Klaus Hartmann (painter)

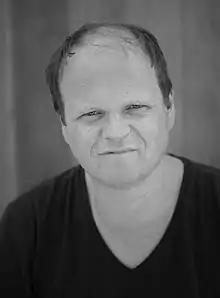
Klaus Hartmann (2016)

After serving his apprenticeship as an orthopedic shoemaker in Erfurt Klaus Hartmann studied from 1991 to 1997 at the University of Fine Arts of Hamburg with Werner Büttner. In 1994, he spent a semester abroad at the Academy of Fine Arts Vienna.